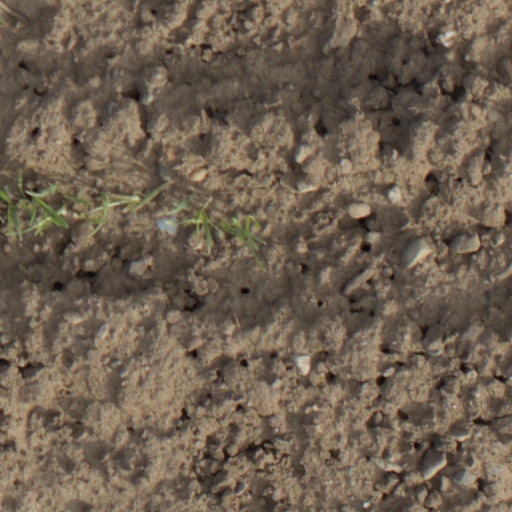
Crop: wheat